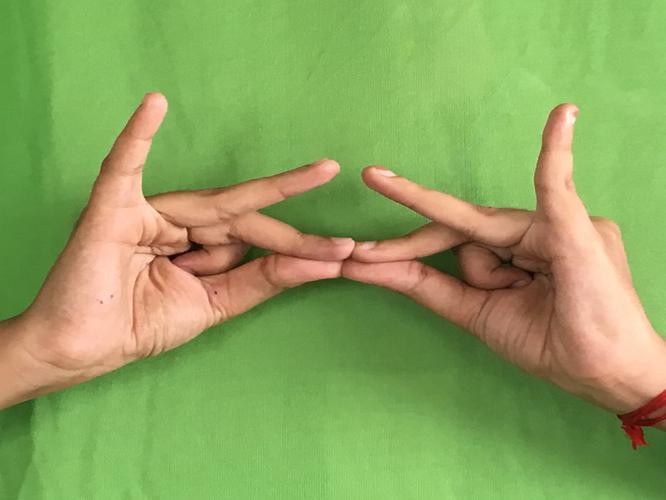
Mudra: Sakata
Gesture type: double_hand